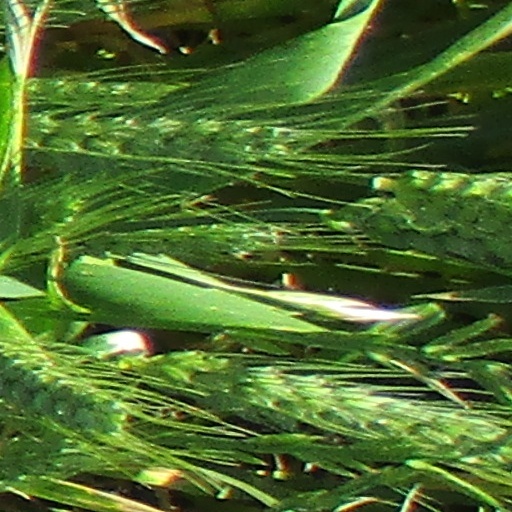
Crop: wheat